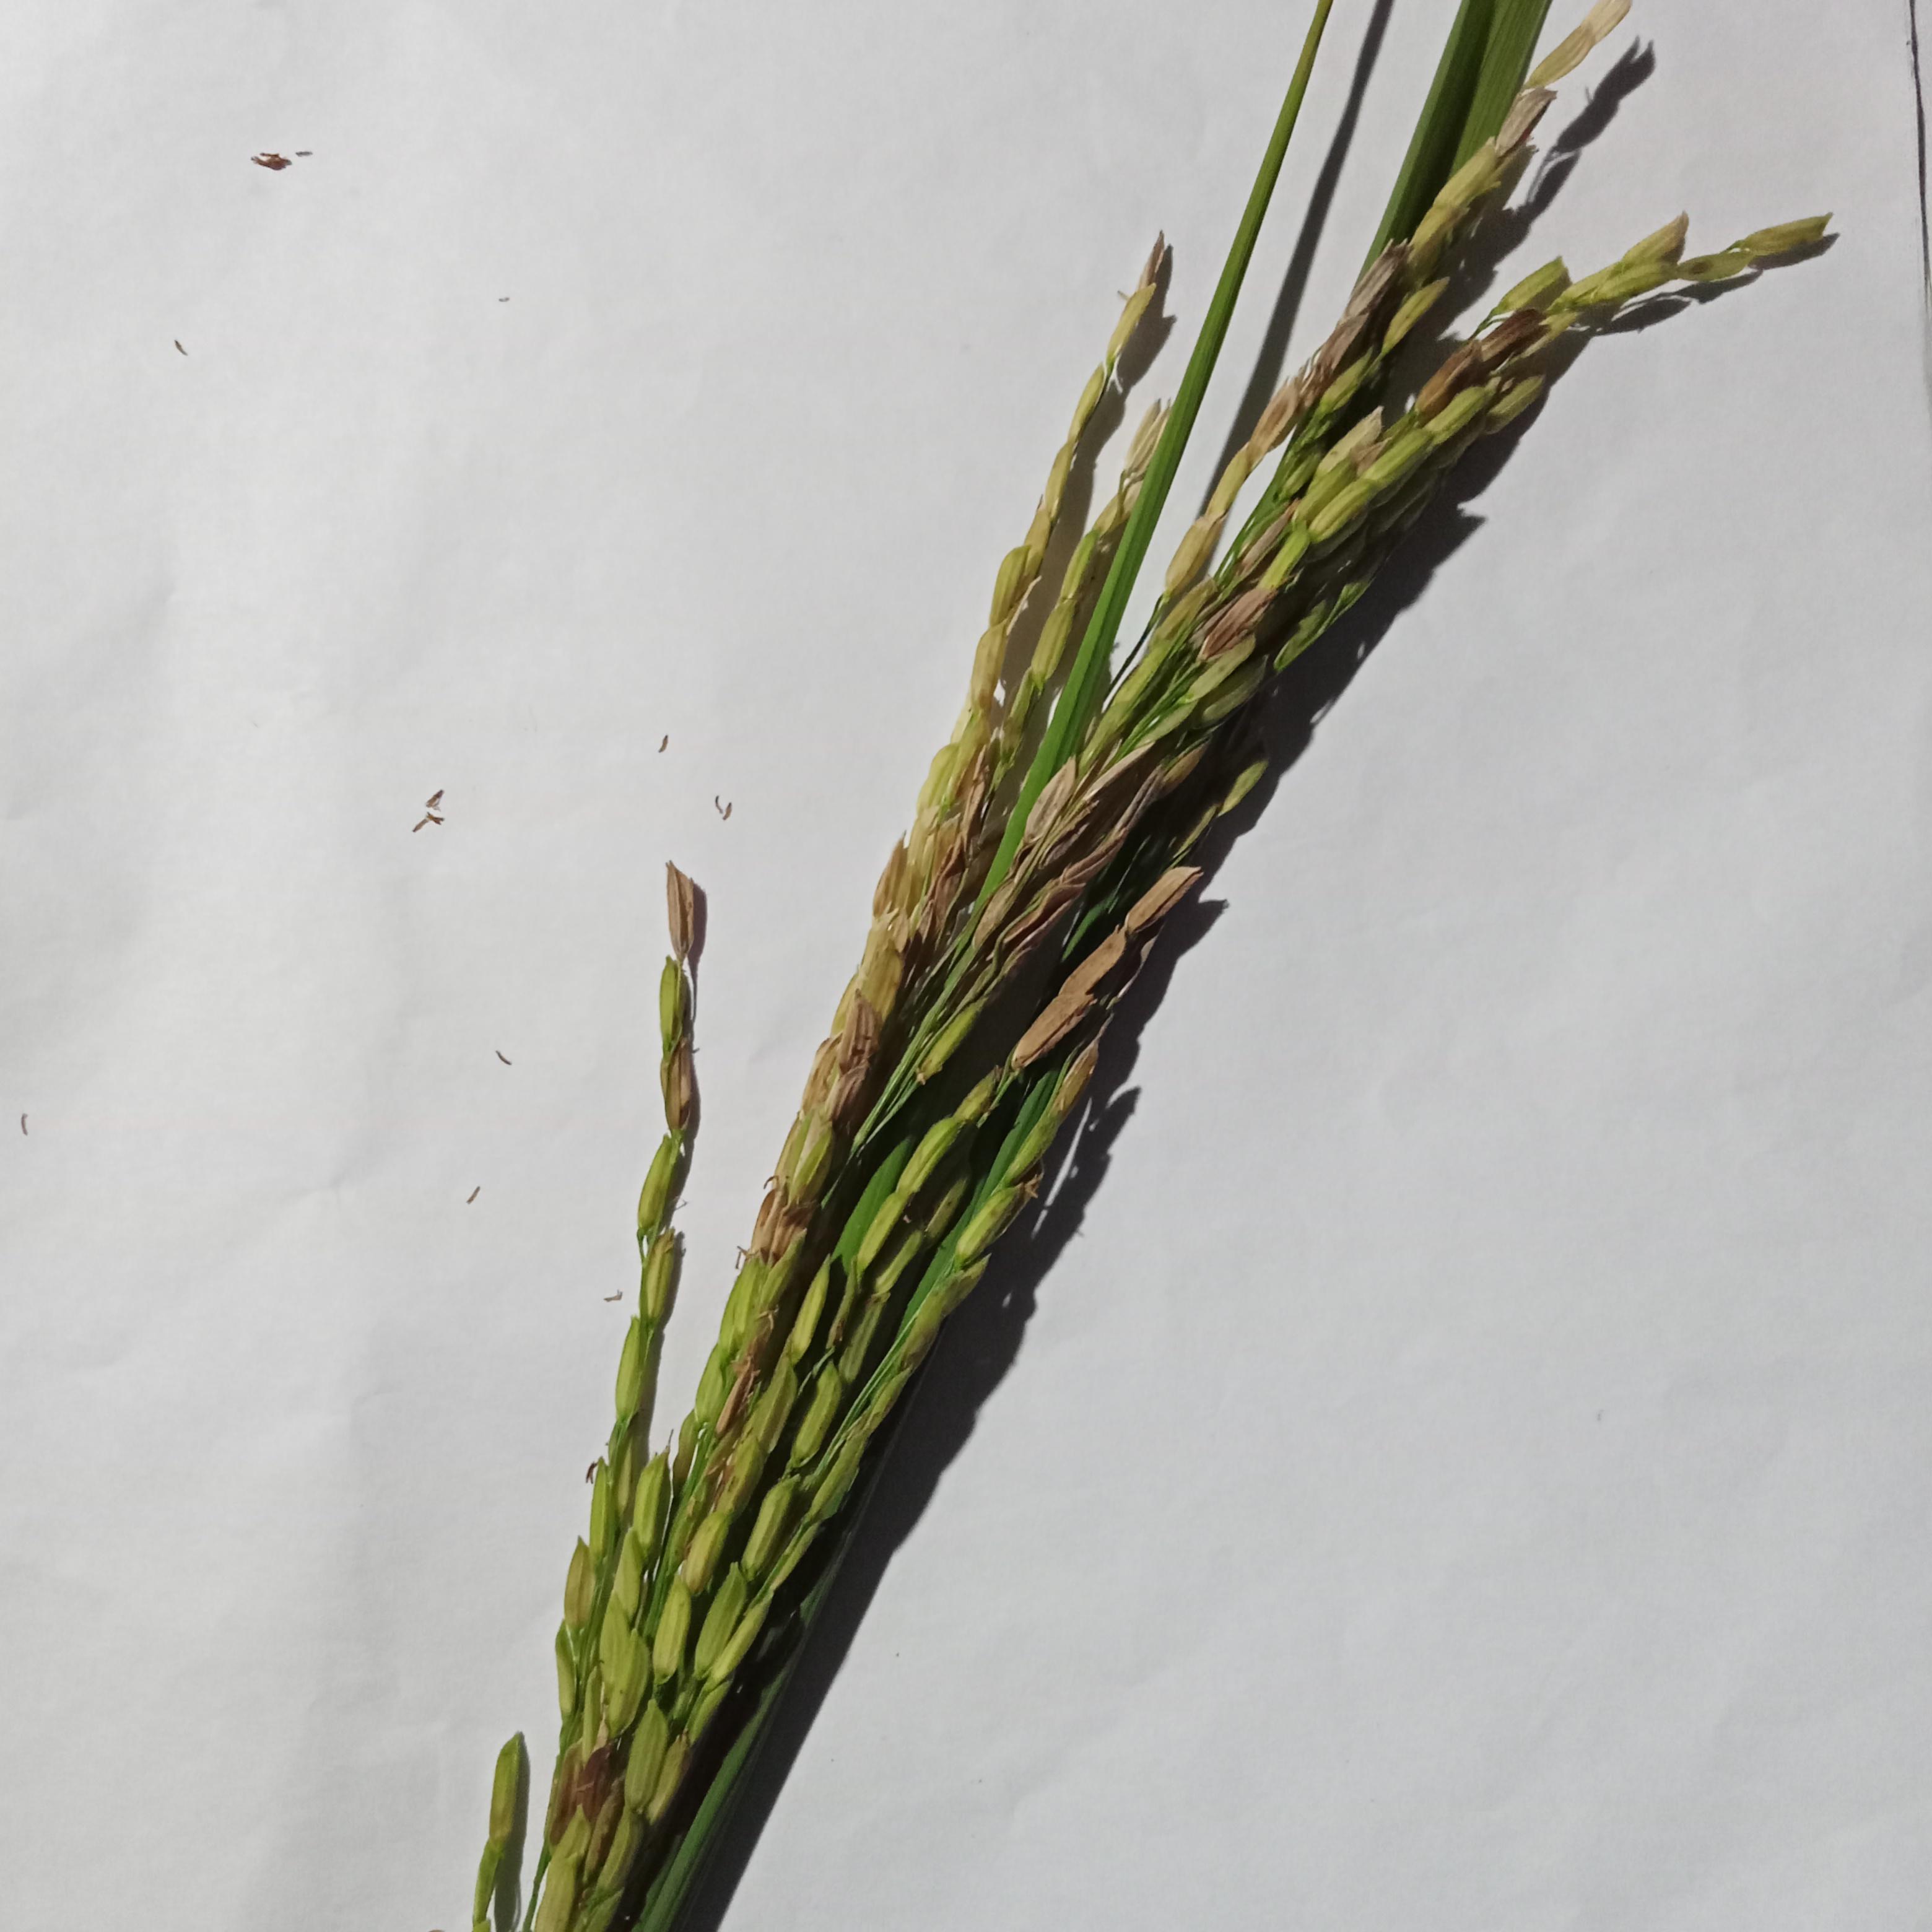
Label: Rice___Neck_Blast